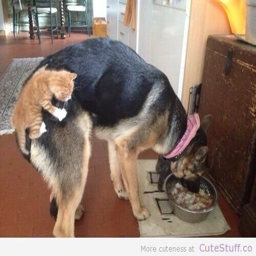
meal scenery of the dog